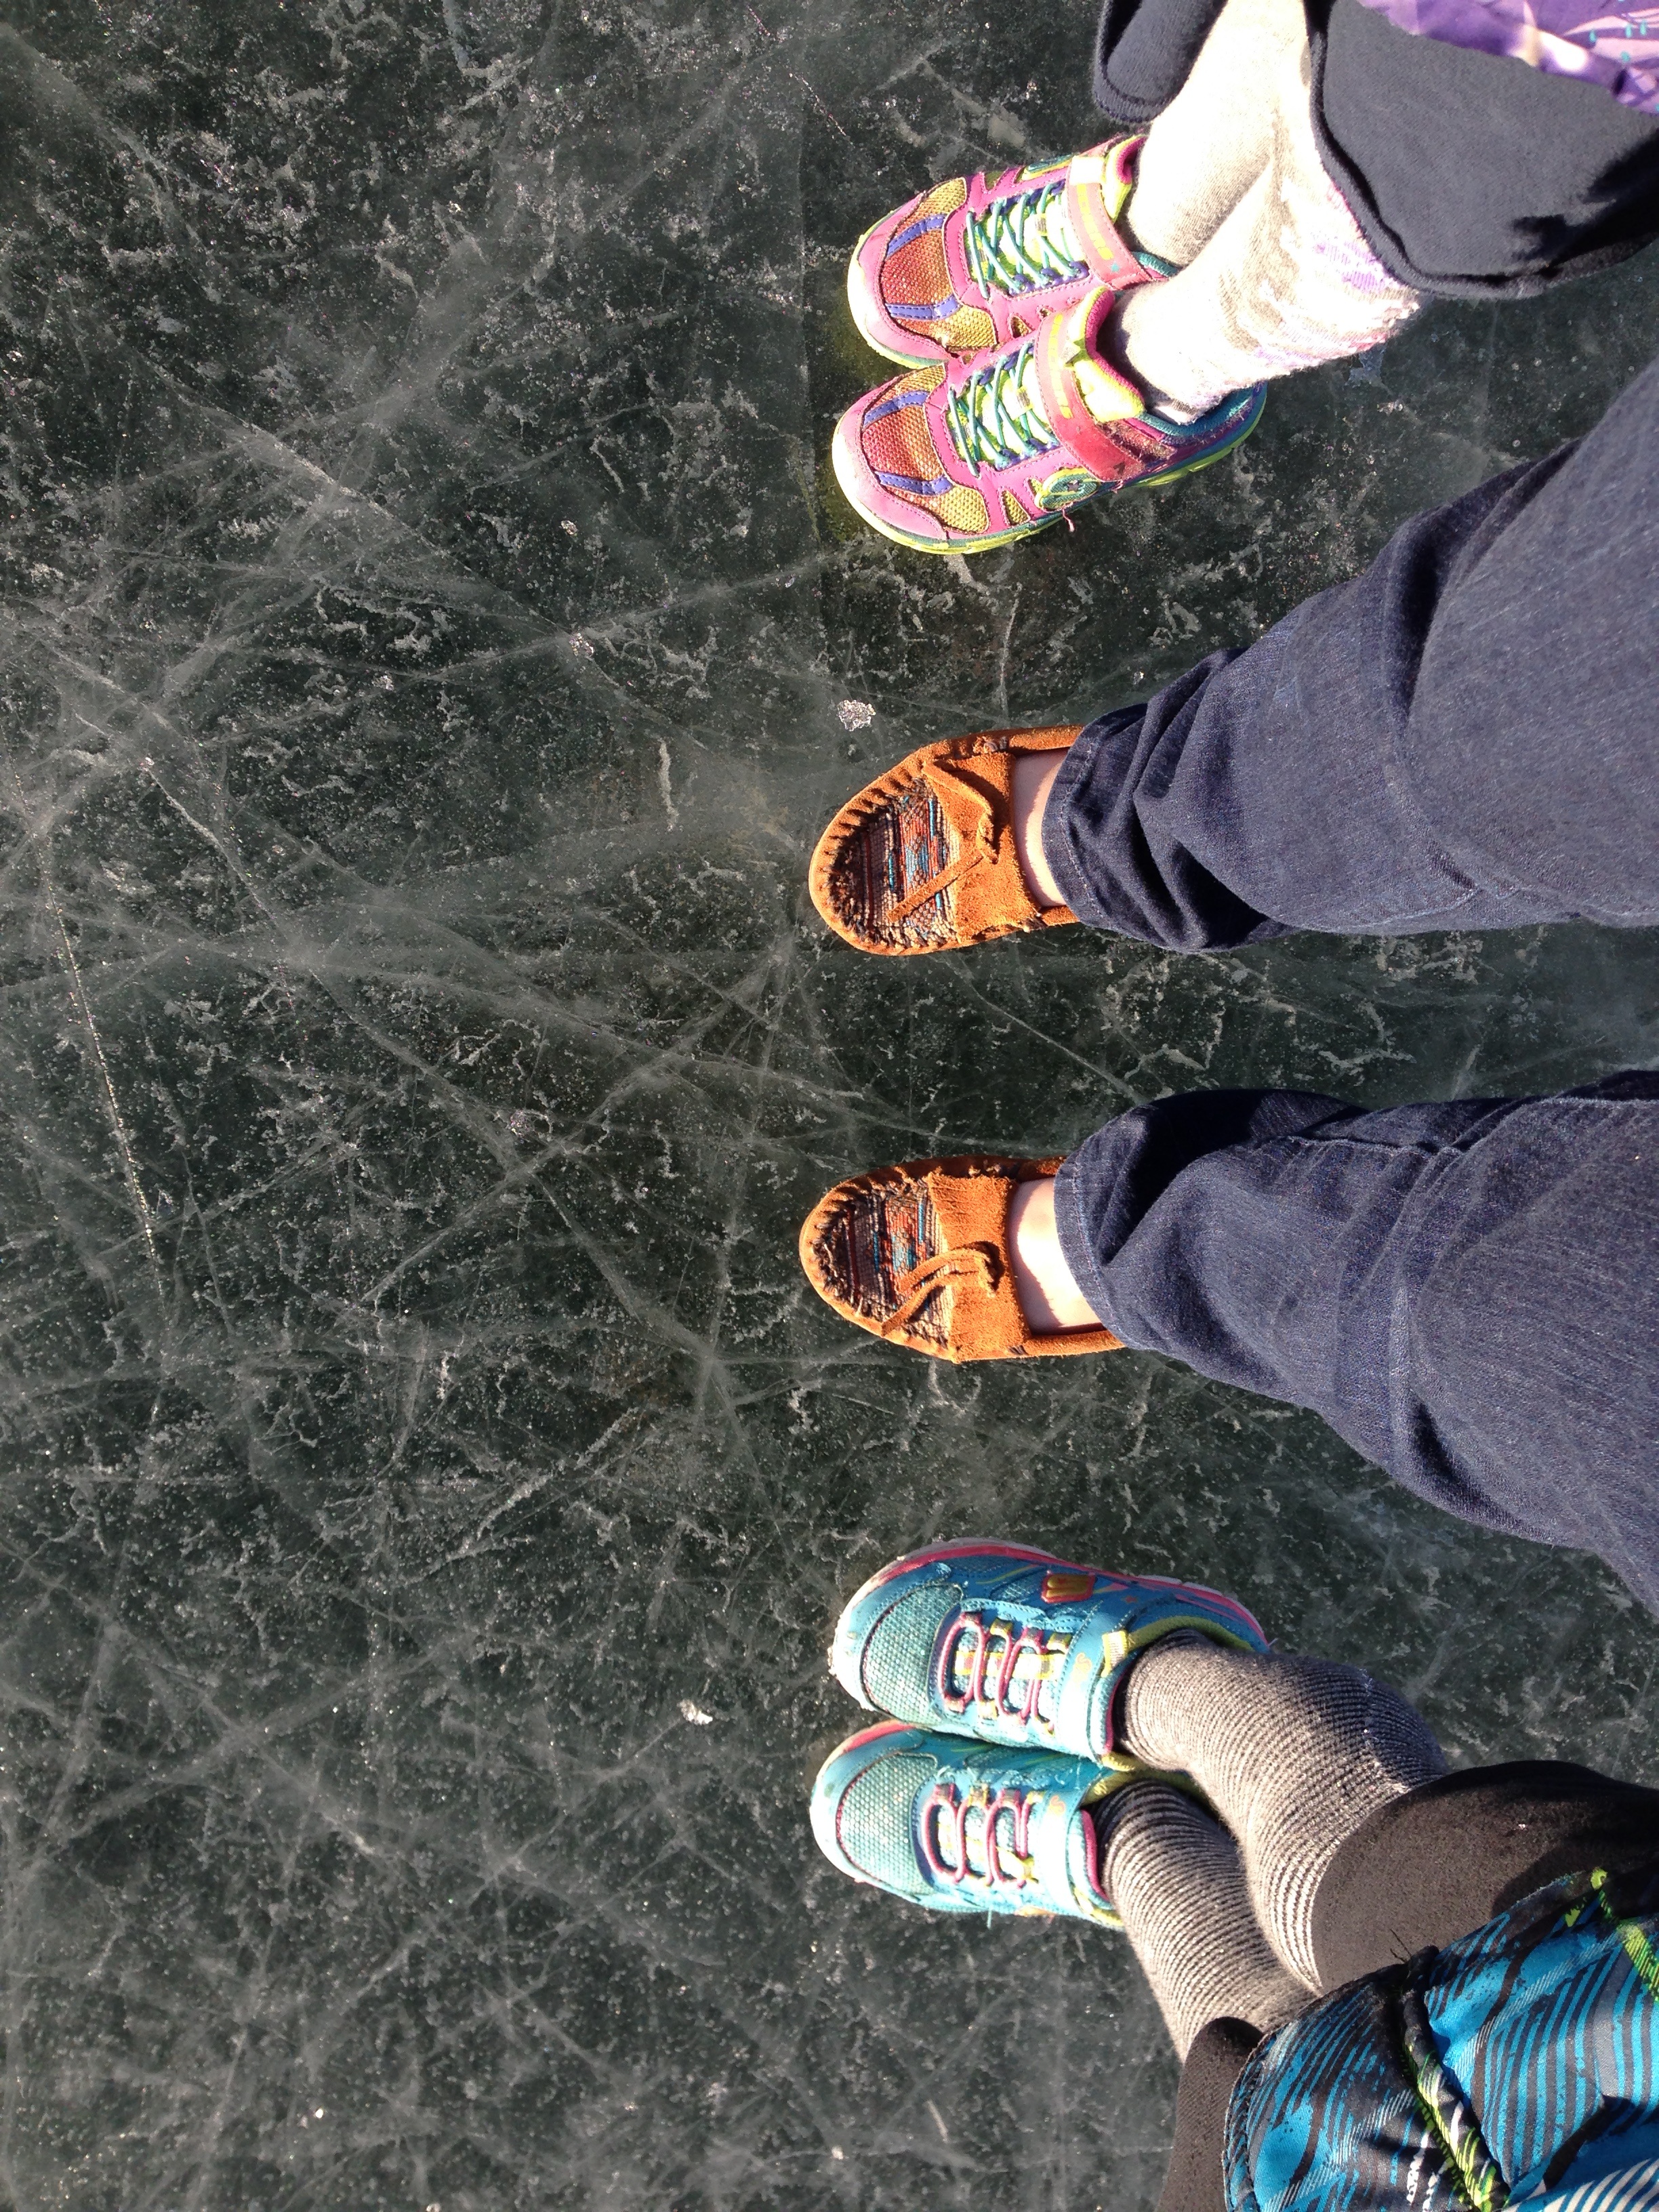
nature, outdoor, shoe, snow, cold, winter, feet, lake, frost, ice, color, foot, weather, human, frozen, season, art, boots, skating, footwear, seasonal, image, cracks